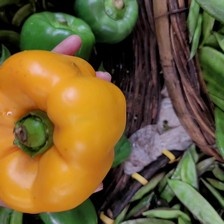
Label: capsicum